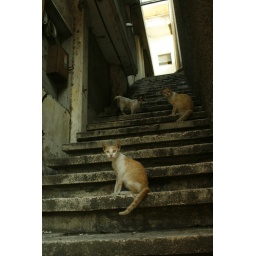
cute alley cats in veracruz